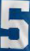
Number: 5